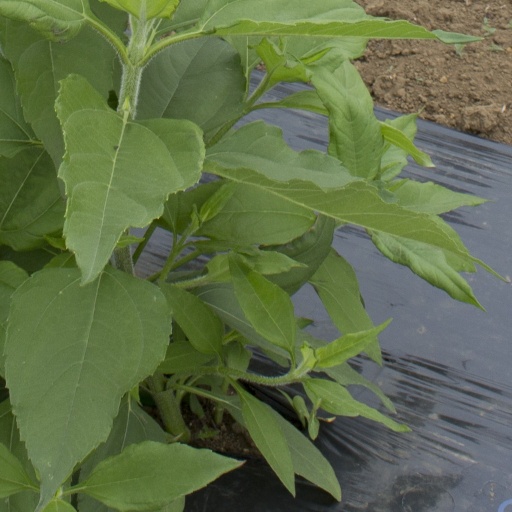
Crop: Jerusalem artichoke